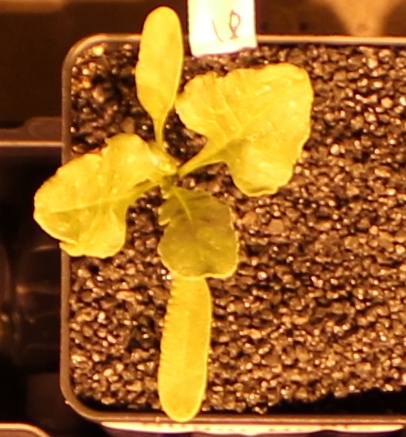
Label: Sugar beet